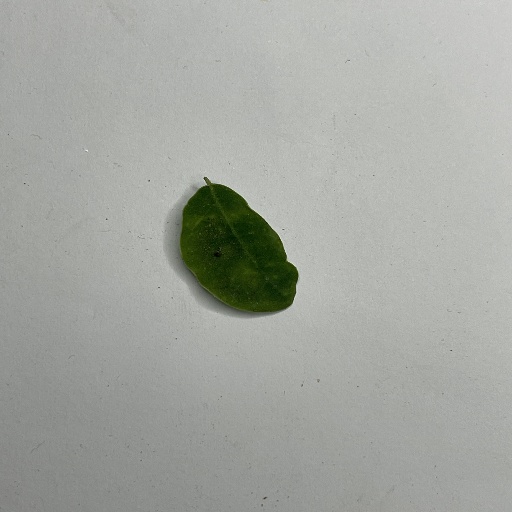
Species: Sojina
Leaf condition: Bacterial Spot